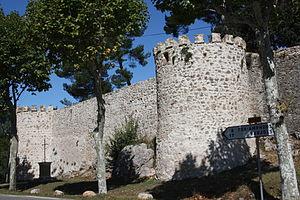
Sillans-la-Cascade est une commune française située dans le département du Var, en région française Provence-Alpes-Côte d’Azur.